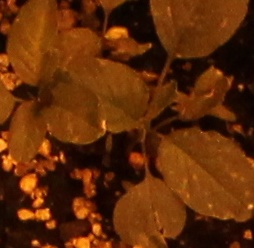
Label: Palmer Amaranth